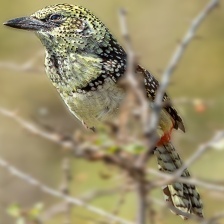
Species: D-ARNAUDS BARBET
Scientific name: TRACHYPHONUS DARNAUDII